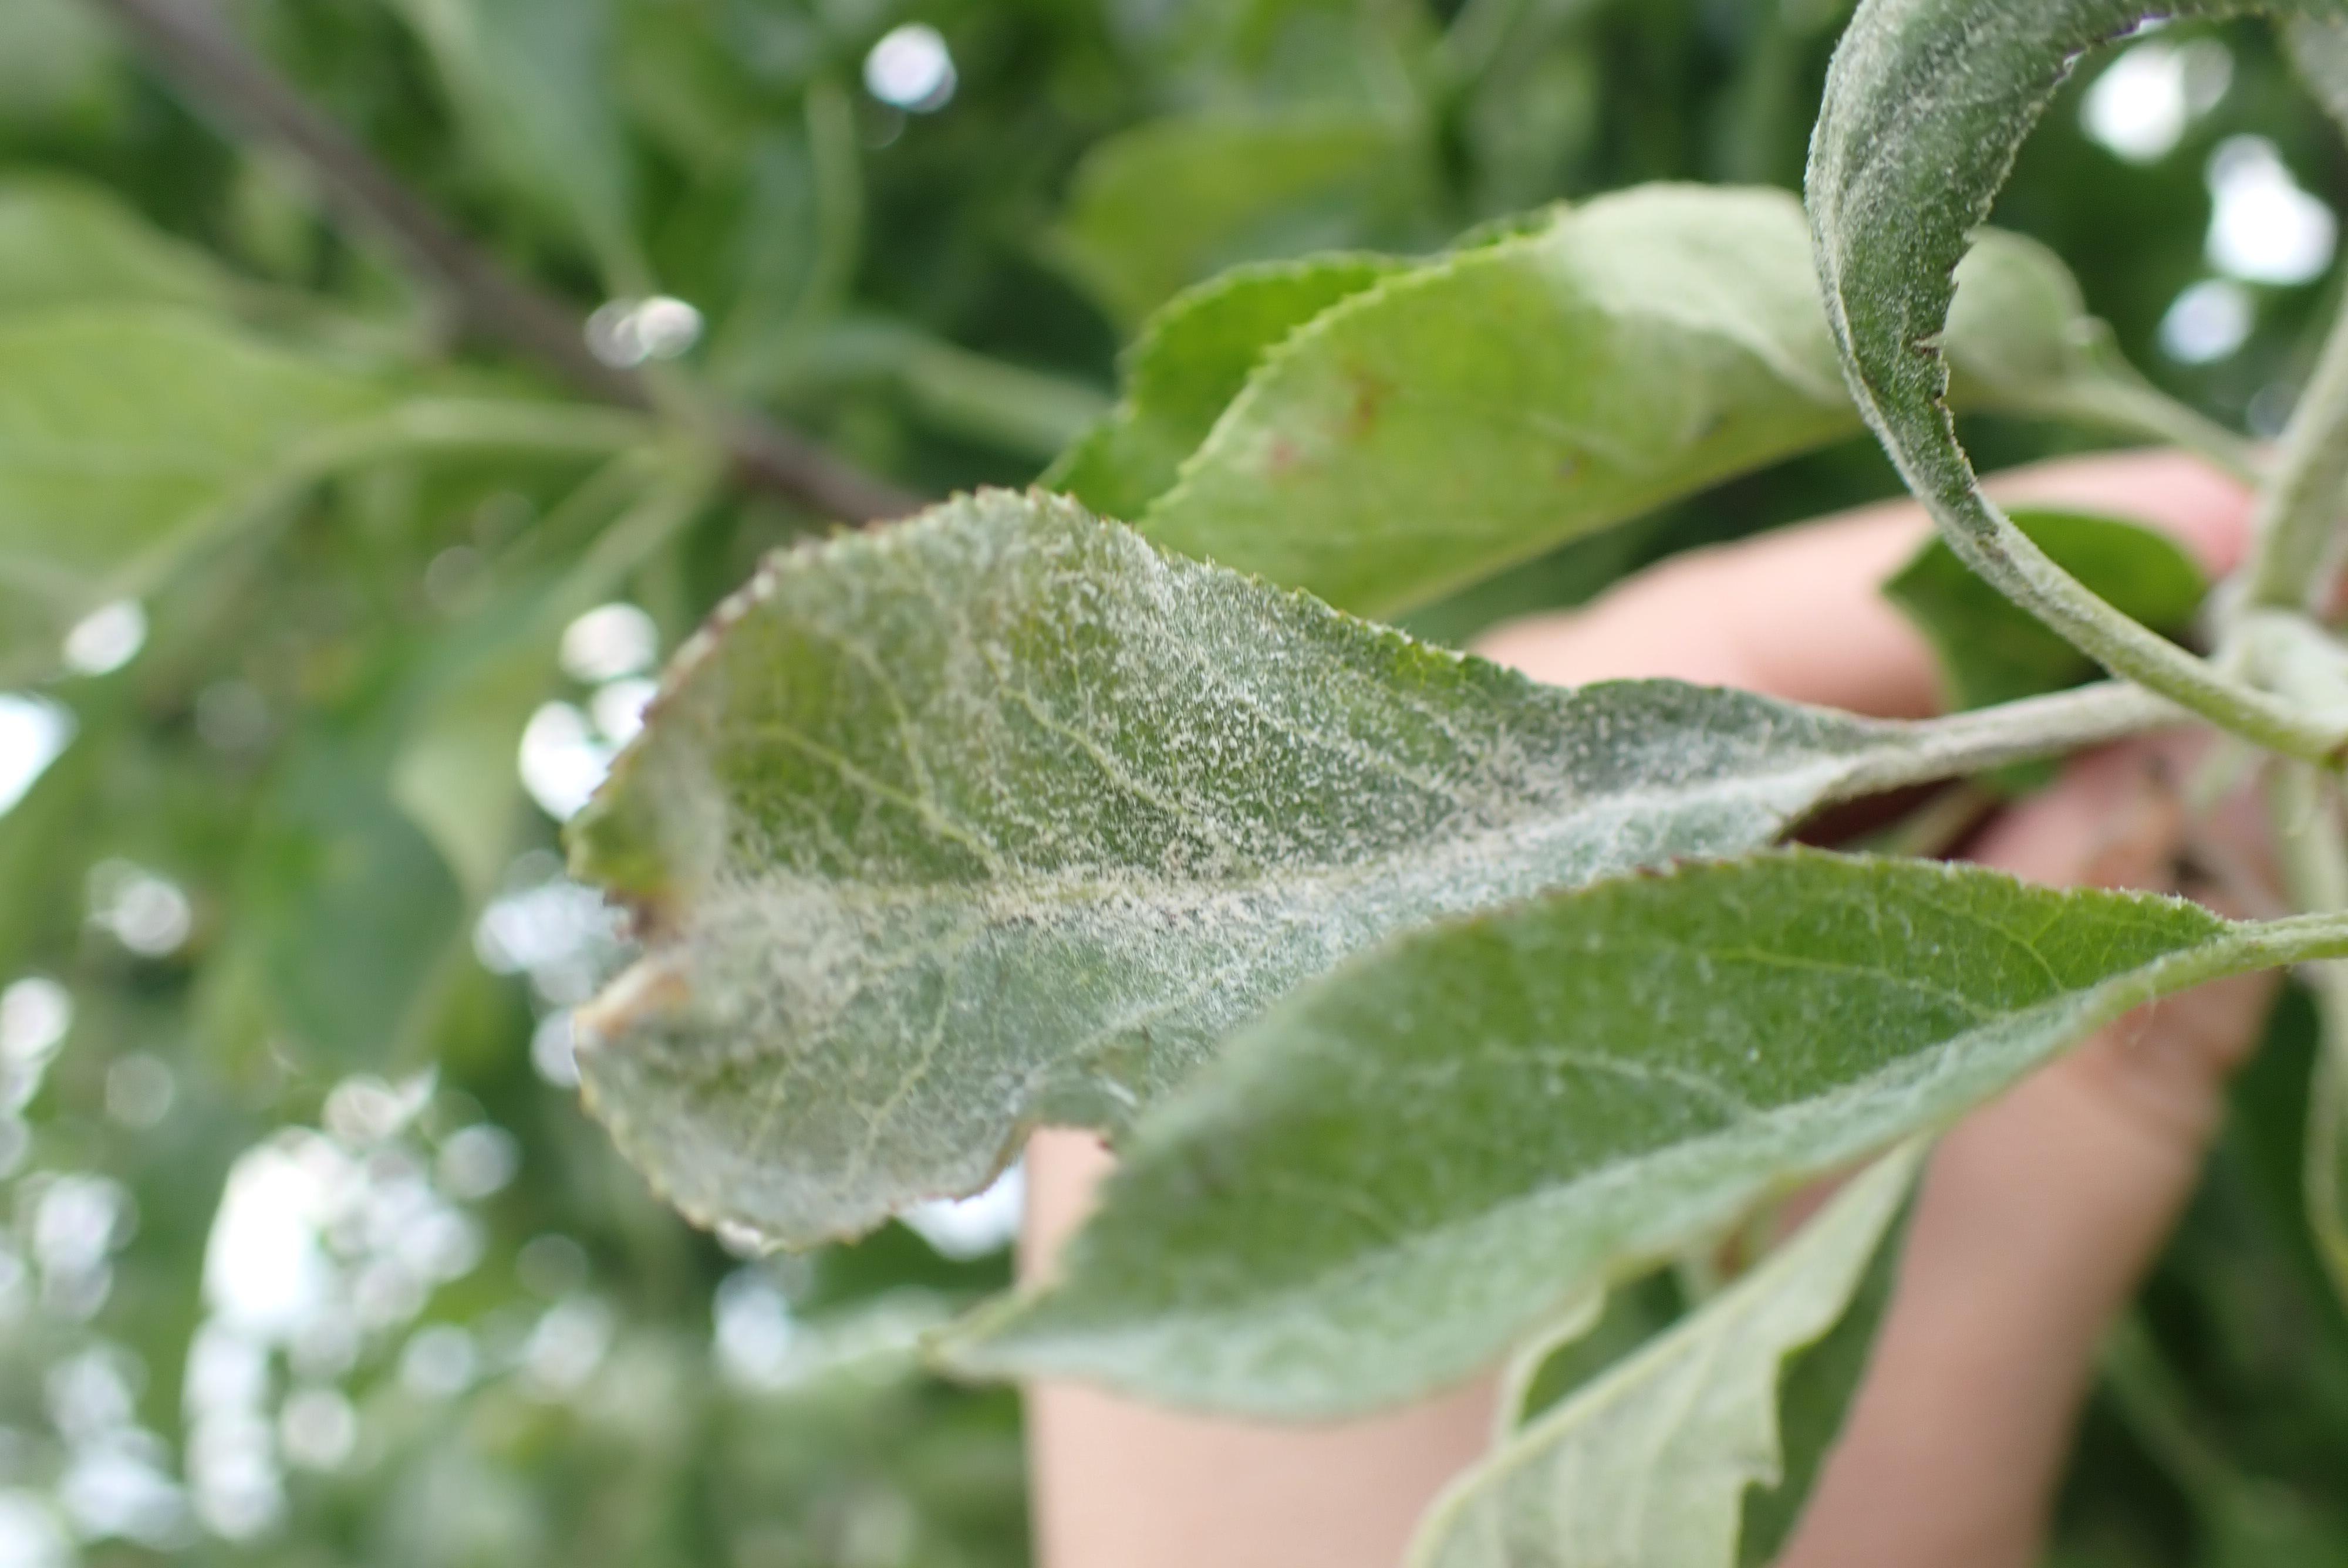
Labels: powdery_mildew